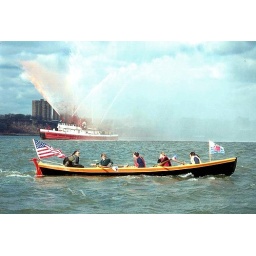
floating the apple - in the river with fireboat